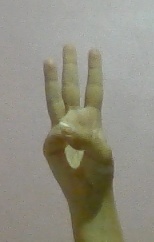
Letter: thaa